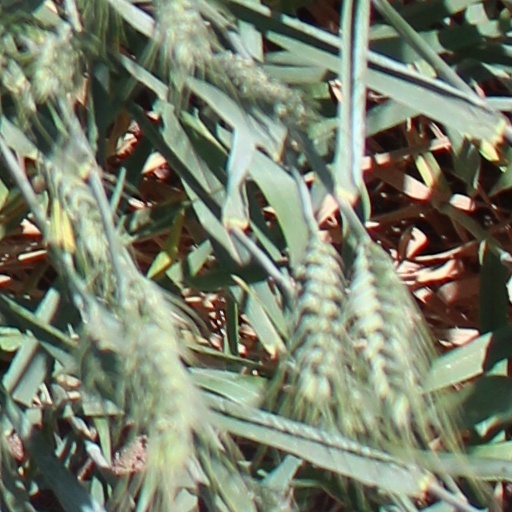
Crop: wheat